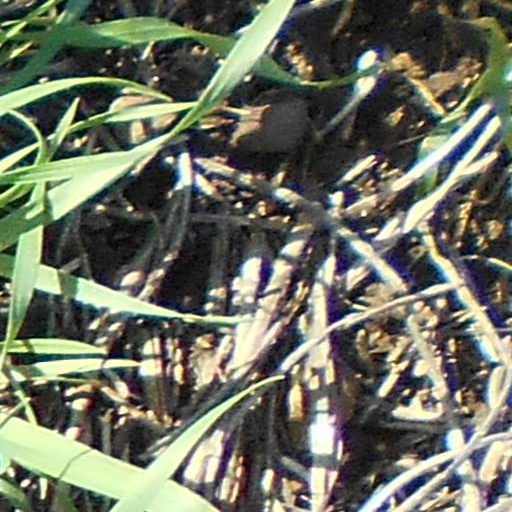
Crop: wheat